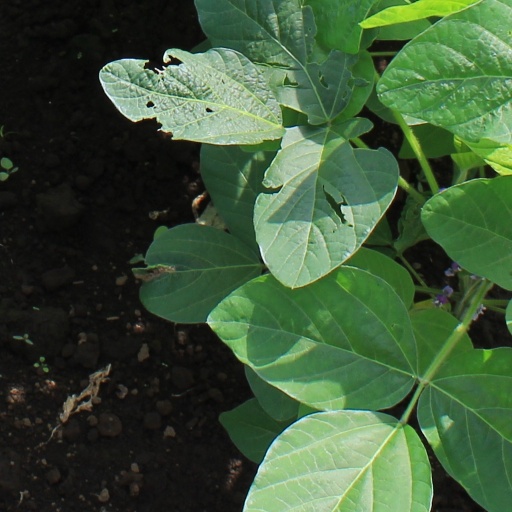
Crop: soybean